Frenchman Flat

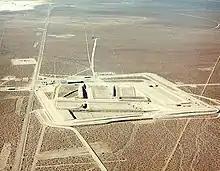
Aerial view of the Area 5 Radioactive Waste Management Site

The Area 5 Radioactive Waste Management Site covers , a section of desert land used for low-level waste disposal. Mixed waste, including transuranic mixed waste, is stored.